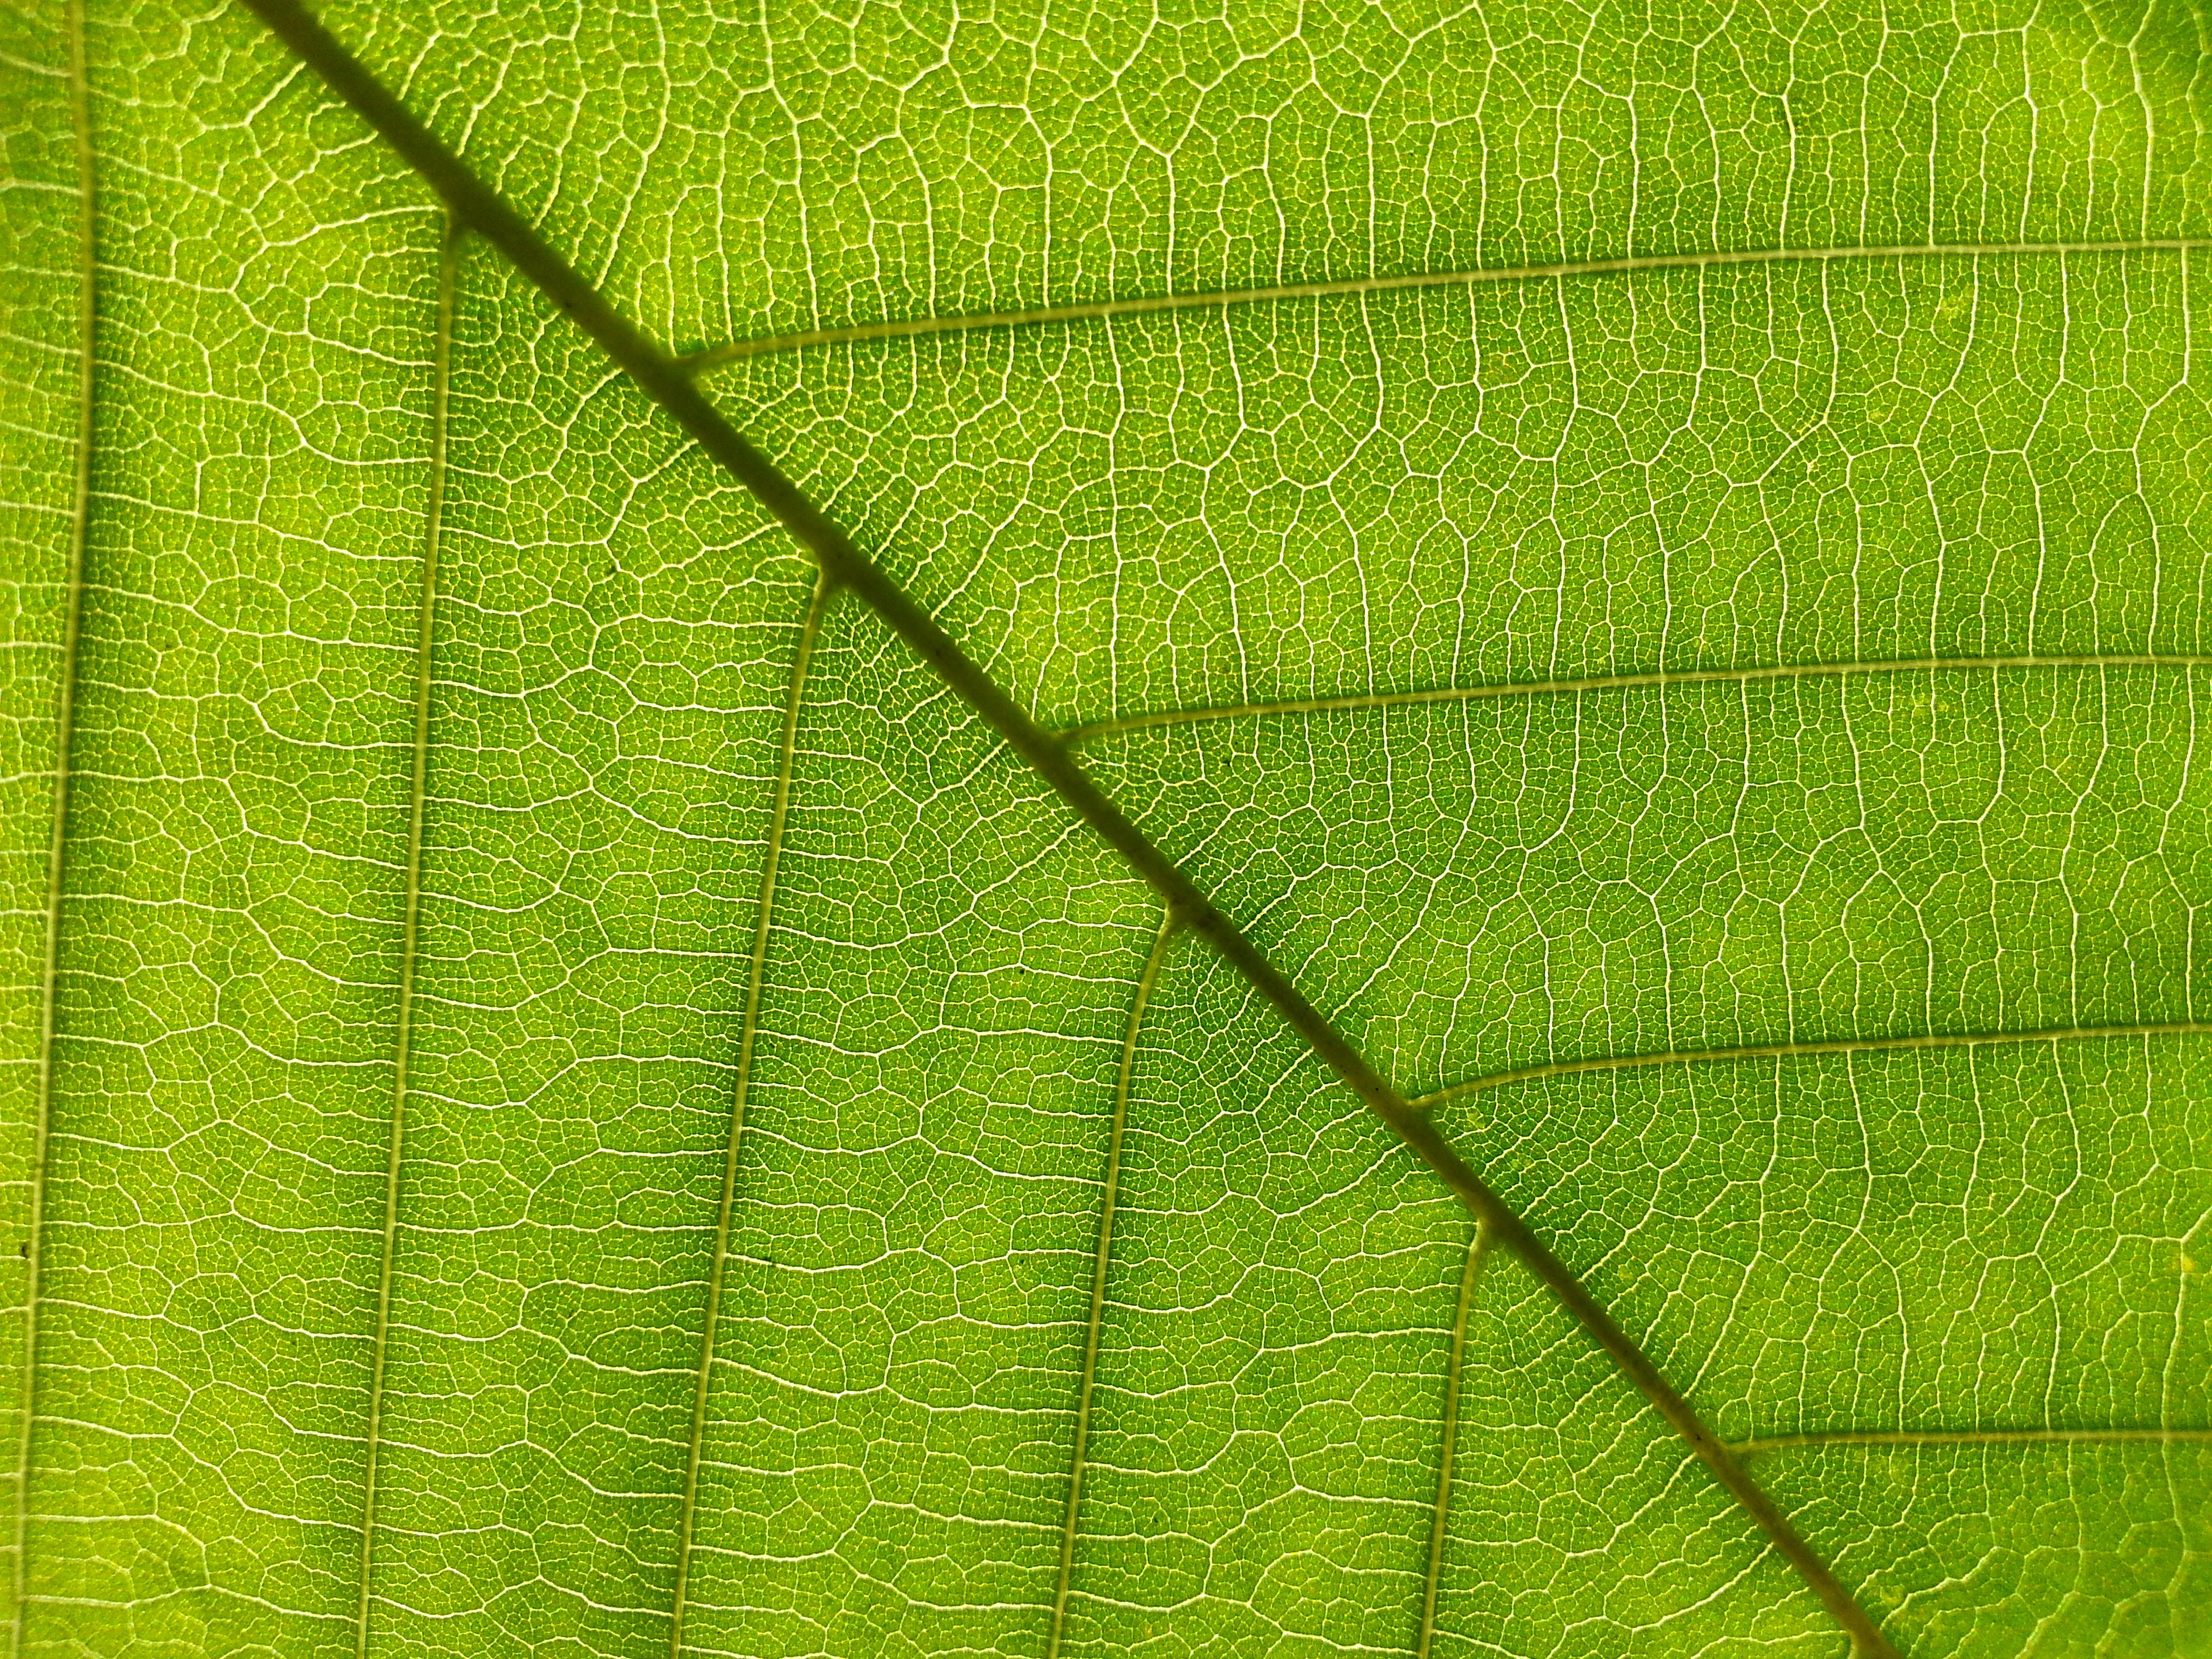
nature, grass, branch, plant, sunlight, texture, leaf, flower, summer, foliage, line, green, color, botany, yellow, circle, plants, trees, vegetation, banana leaf, grass family, plant stem